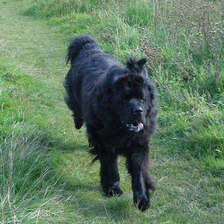
Species: dog
Breed: newfoundland